Buanes

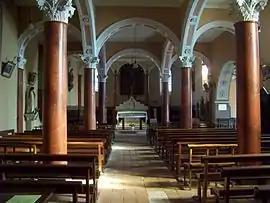
Inside the church

Buanes (Gascon: "Buanas") is a commune in the Landes department in Nouvelle-Aquitaine in southwestern France.